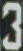
Number: 3